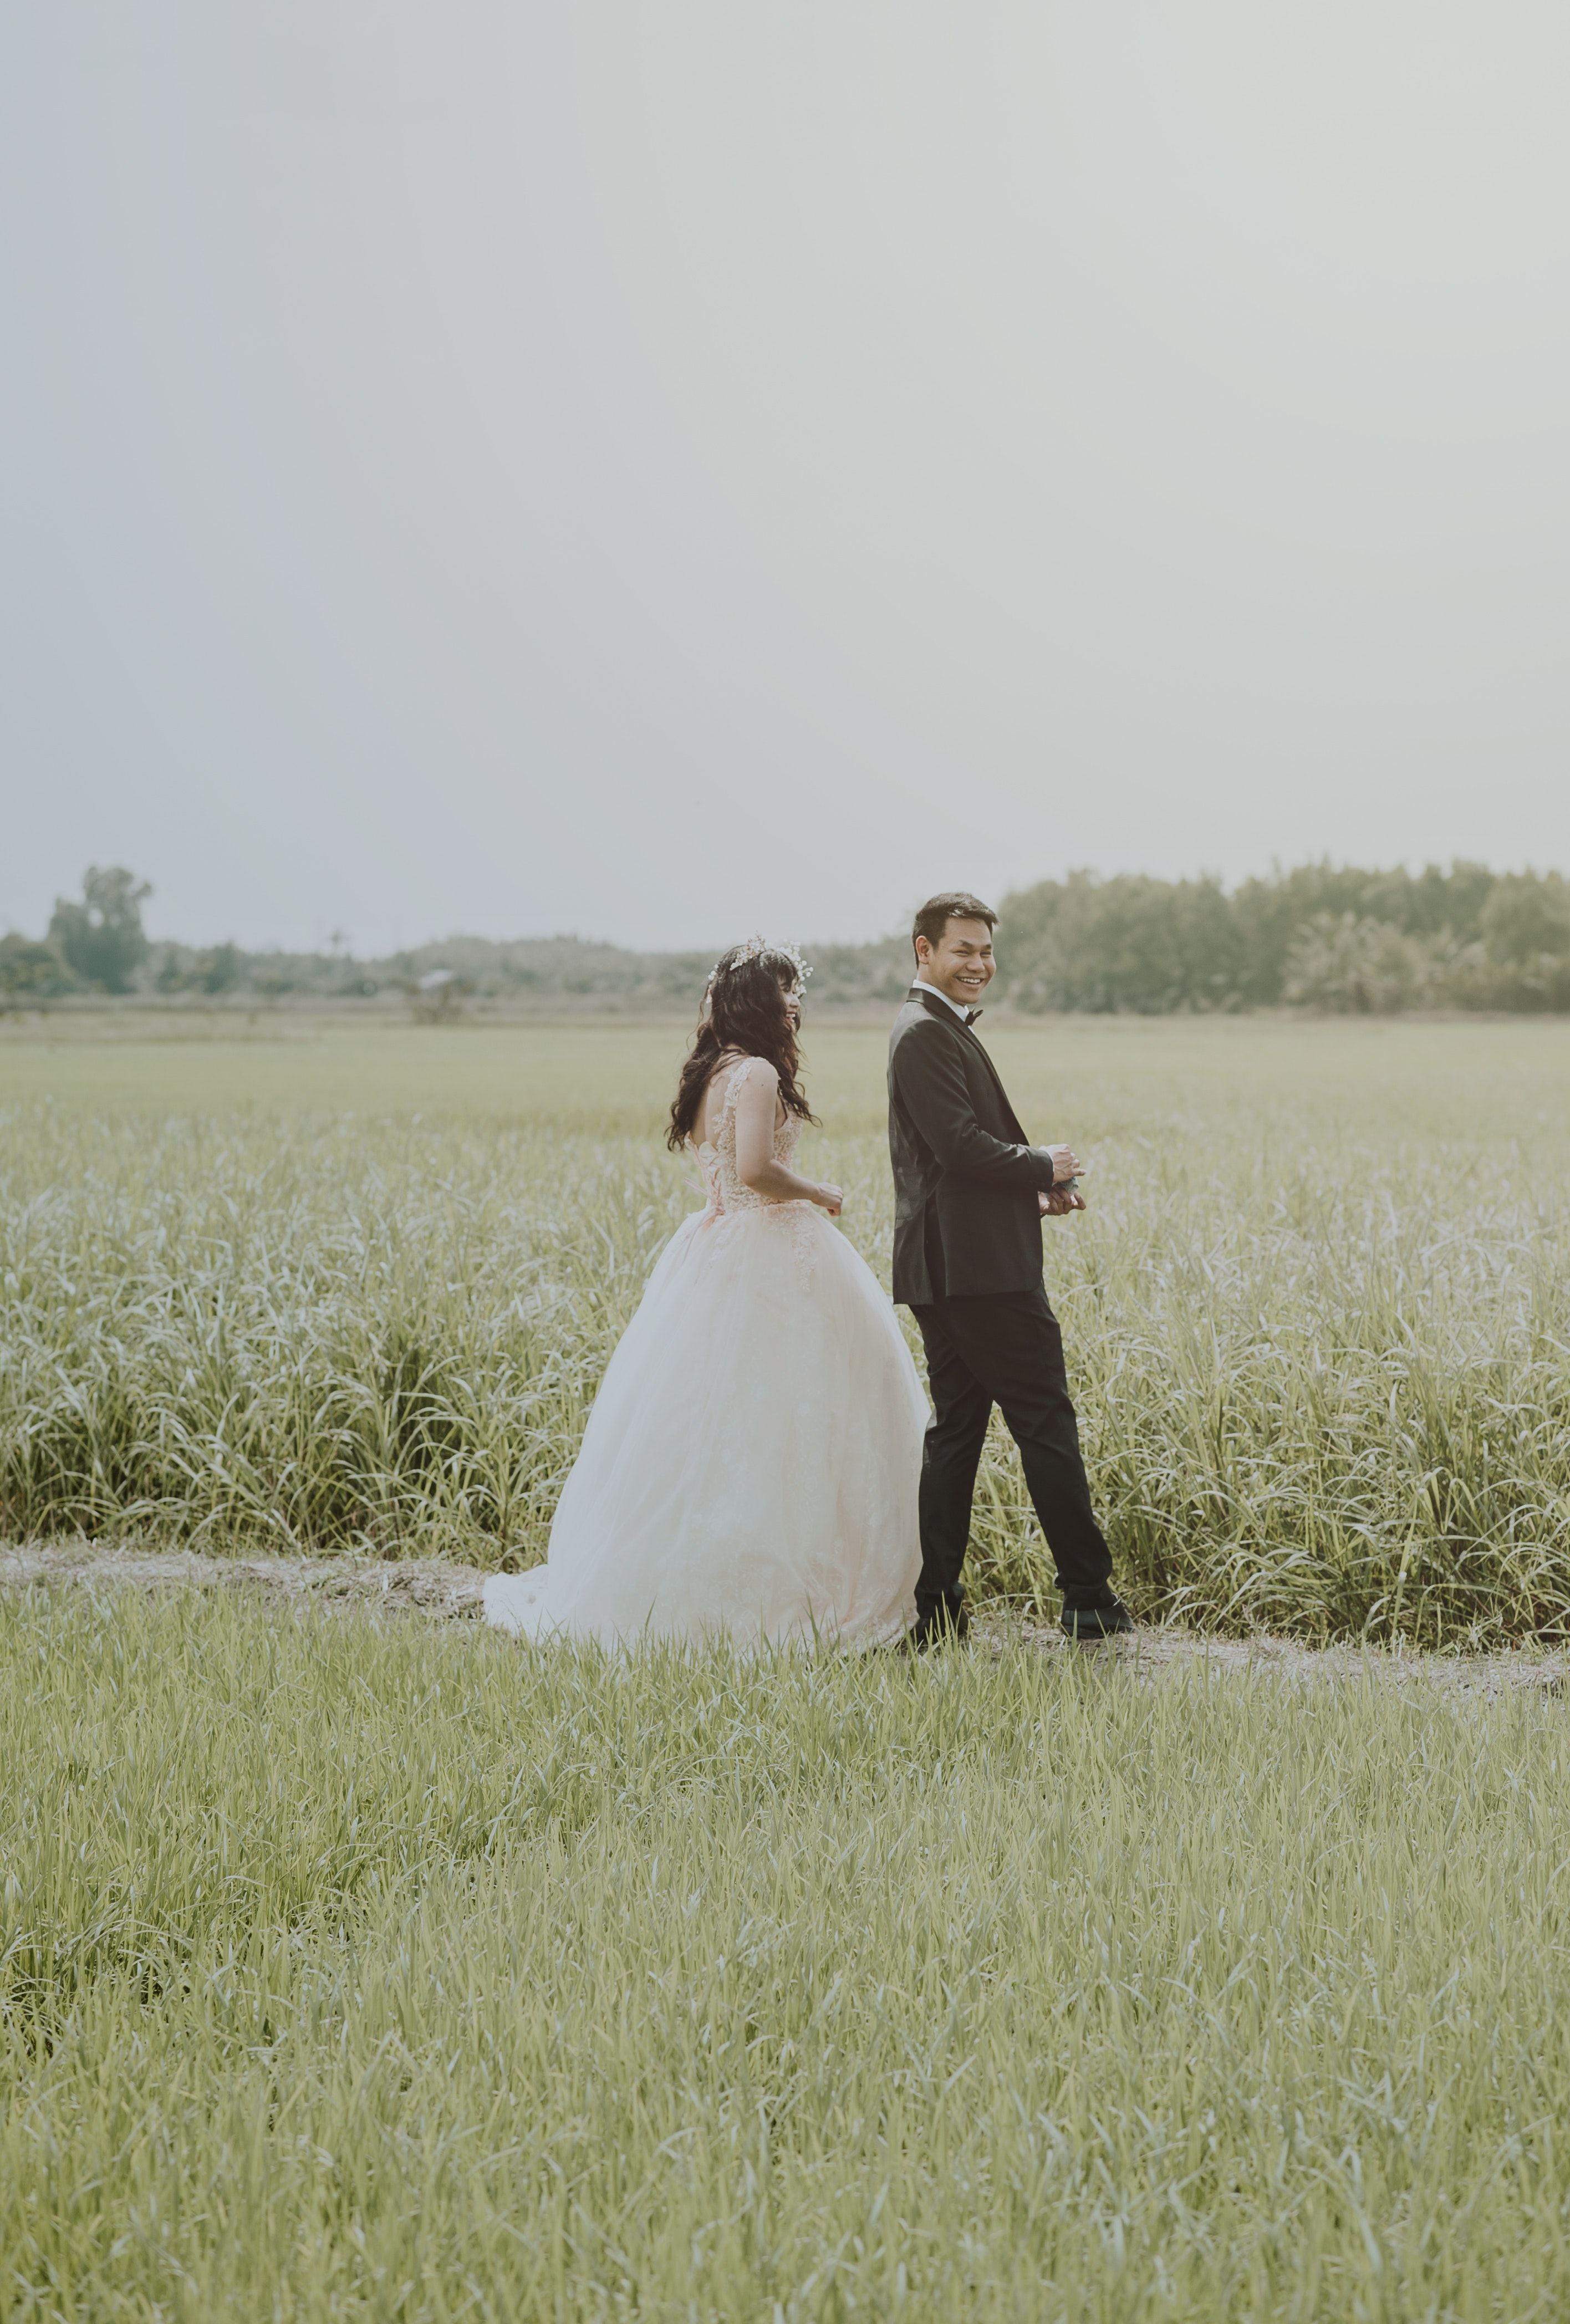
photograph, bride, dress, wedding dress, gown, wedding, bridal clothing, grassland, ceremony, grass family, grass, photography, interaction, landscape, event, meadow, happy, gesture, plain, stock photography, plantation, romance, bridal accessory, walking, prairie, love, pasture, wildflower